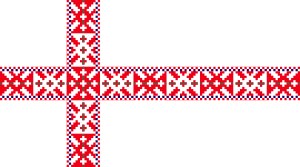
Setoere
Setomaas flag
Setoere er en etnisk og sproglig minoritet i Setomaa syd for Peipus i det sydøstlige Estland og nordvestlige Rusland. Setoer tilhører overvejende den Ortodokse kirke, men regnes som en gren af esterne. Setoere taler et sprog, der tilhører de finsk-ugriske sprog og som ligner estisk meget.